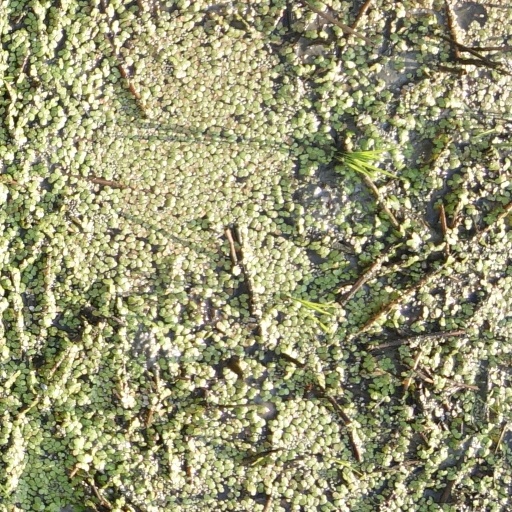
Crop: rice